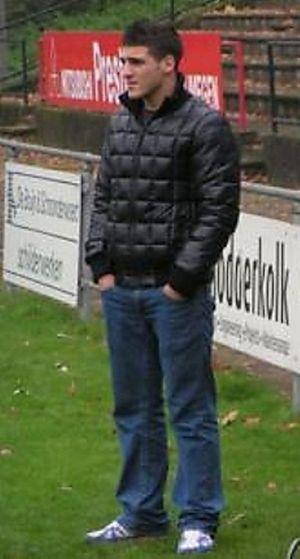
Moestafa El Kabir est un footballeur néerlando-marocain, né le 5 octobre 1988 à Targuist au Maroc. Il évolue au poste d'attaquant avec le club du Çaykur Rizespor.